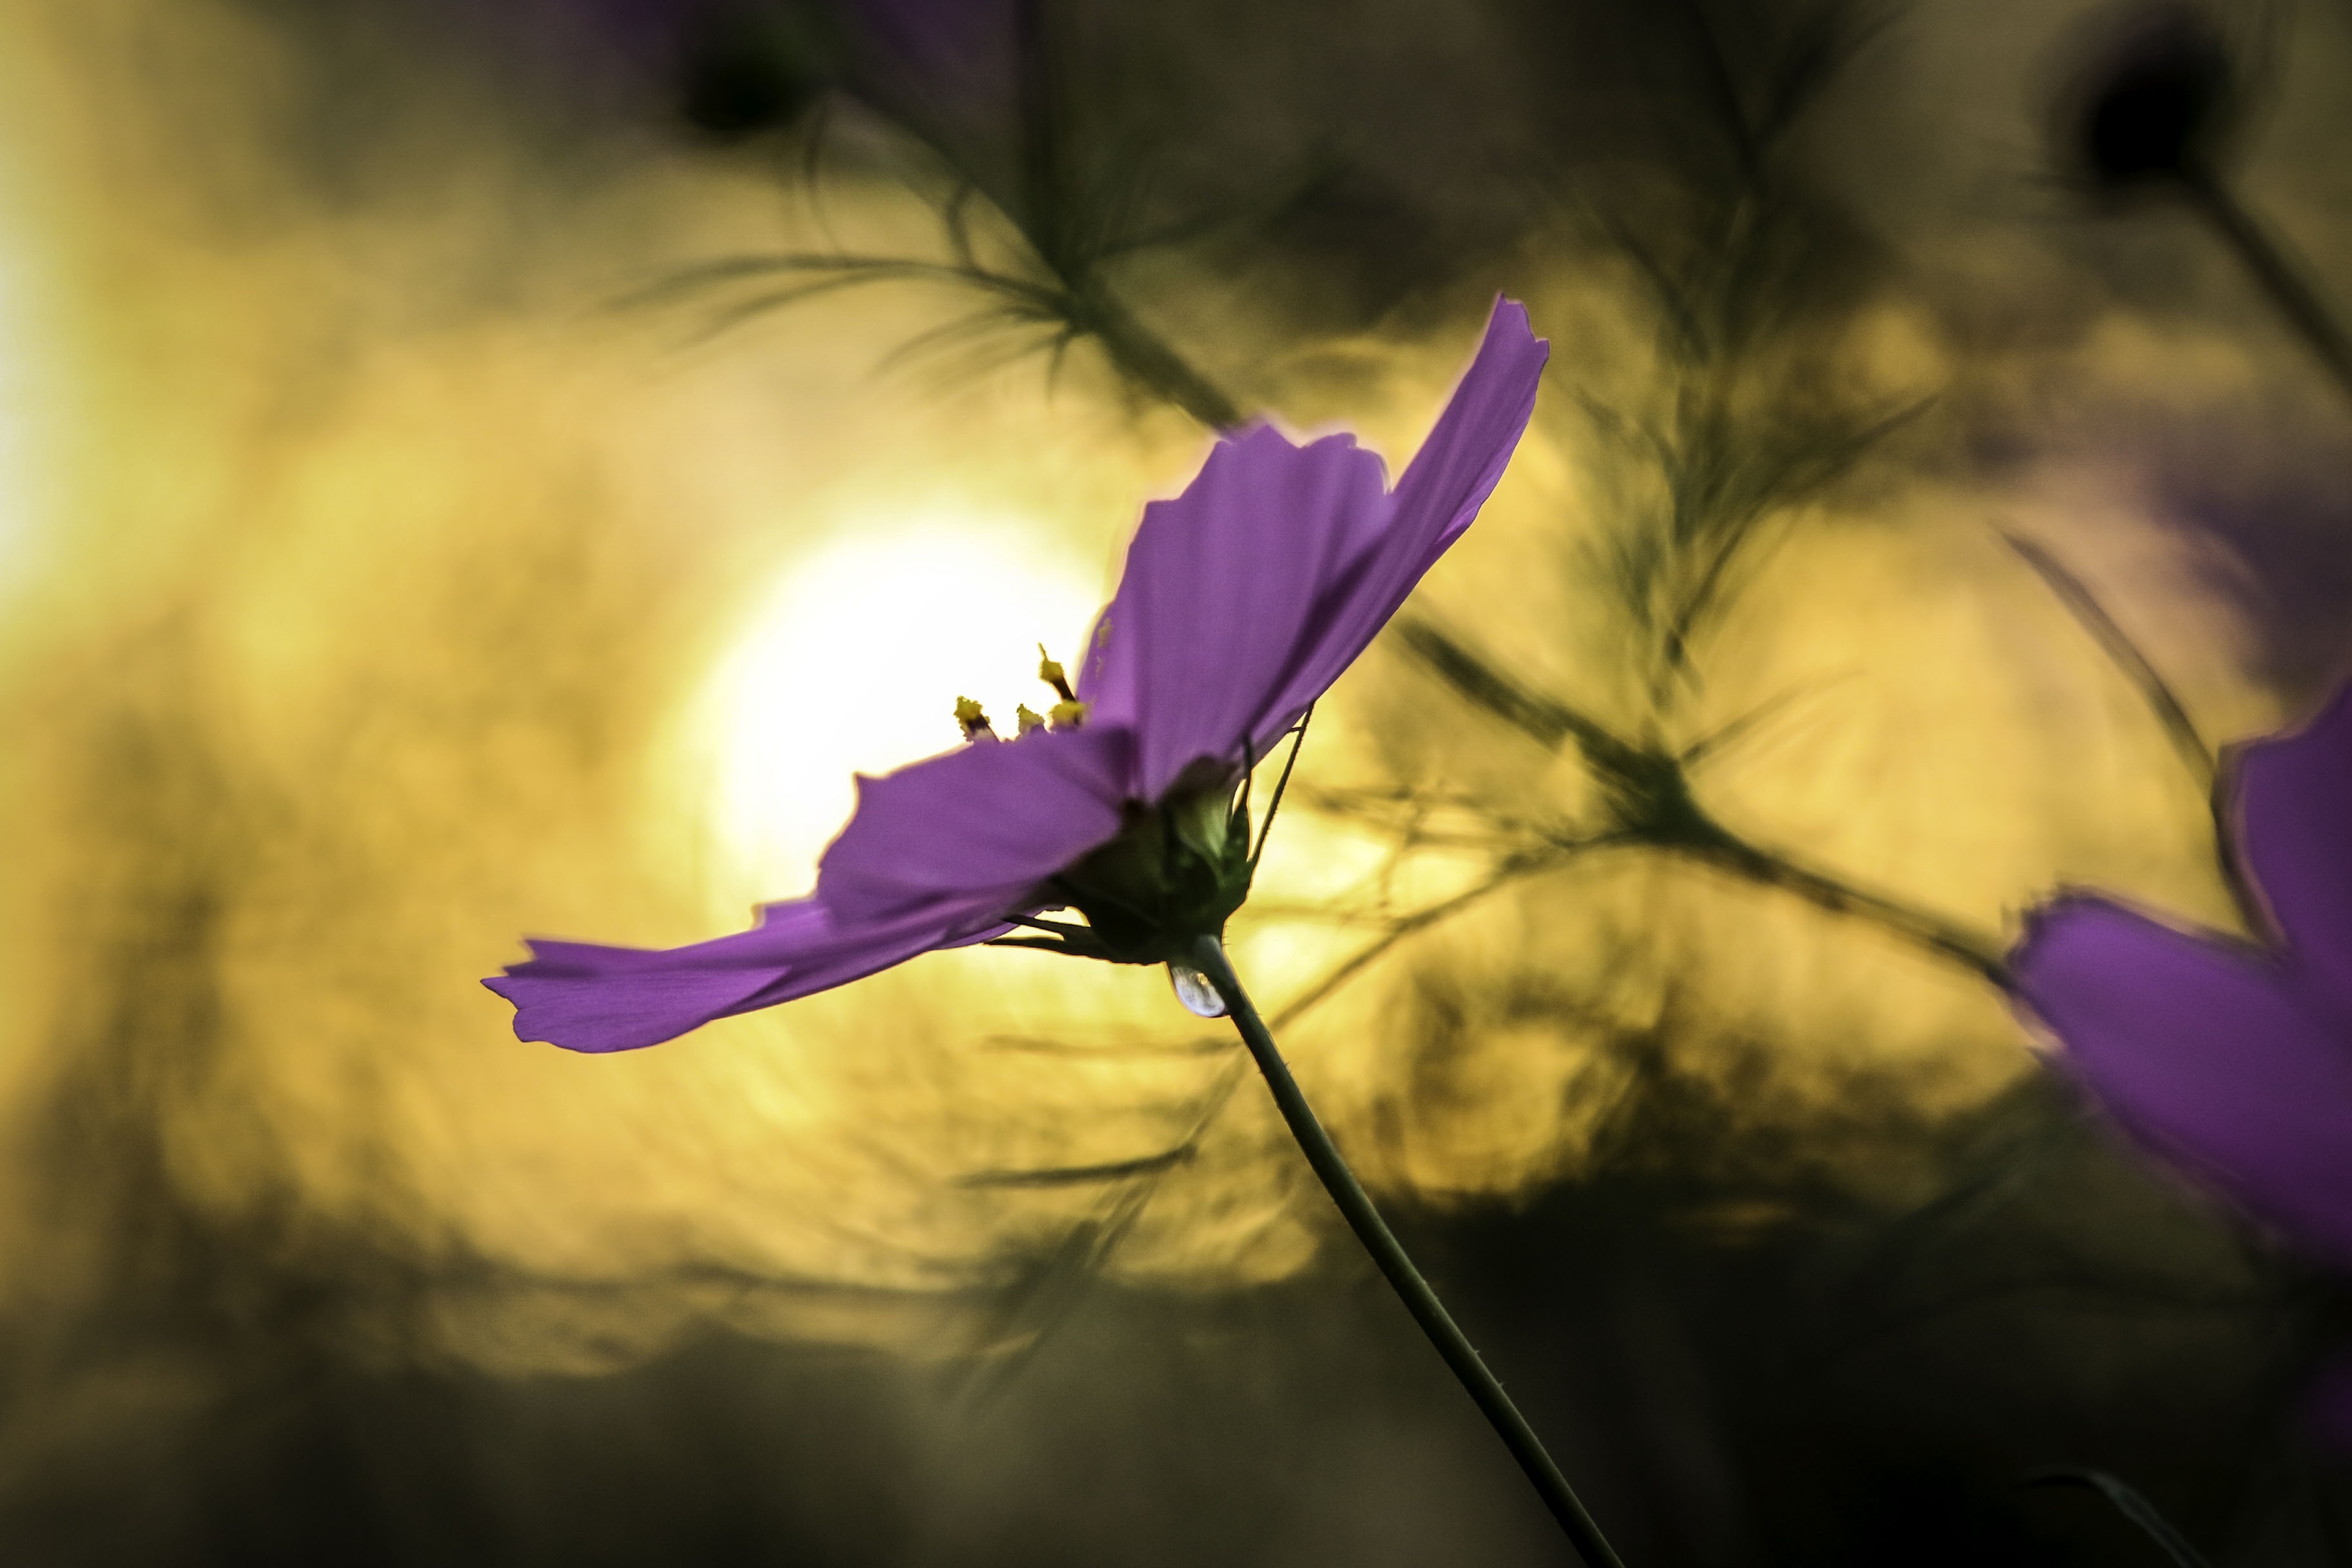
nature, blossom, plant, sky, photography, sunlight, morning, cosmos, leaf, flower, purple, petal, color, autumn, blue, flora, flowers, close up, macro photography, autumn cherry, evening view, computer wallpaper